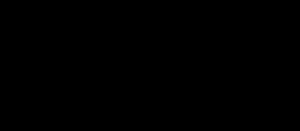
Cyklamat
Den kemiske struktur af natriumcyklamat
Cyklamat eller cyclamat er et kunstigt fremstillet sødemiddel, som er svagere end sakkarin. Det bruges især til levnedsmidler med reduceret fysiologisk brændværdi.